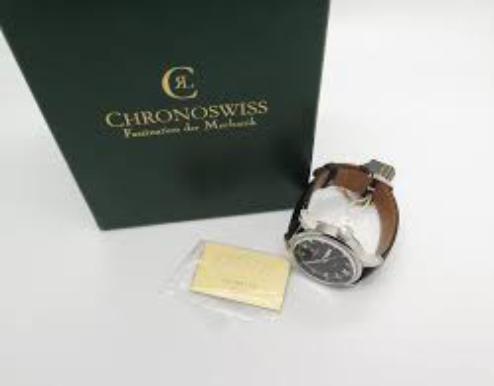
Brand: Chronoswiss-2
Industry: Electronic